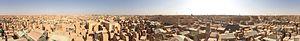
Cet article recense les sites inscrits au patrimoine mondial en Irak.
Le Wadi-us-Salaam est un cimetière islamique situé dans la ville sainte chiite de Najaf, en Irak.